Gustavus Hindman Miller

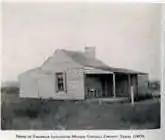
Home of Franklin Lafayette Miller, Coryell County, Texas (1857).

He was the eldest son of Franklin Lafayette Miller (b. 1832, Millersburg, Tennessee; m. 18 Oct. 1862) and Emily (McGee) Miller (b. 11 May 1841, Jackson, GA), early pioneer settlers of that county. Interesting sketches of their experiences and accomplishments are given in "Millers of Millersburg" (1923) a family record published by Gustavus H. Miller in conjunction with J. Bailey Nicklin, Jr.